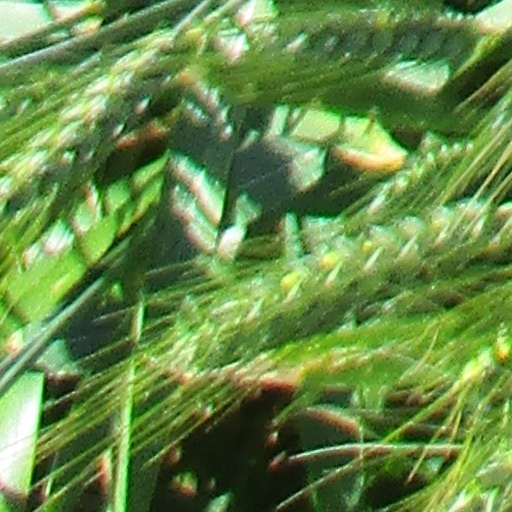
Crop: wheat